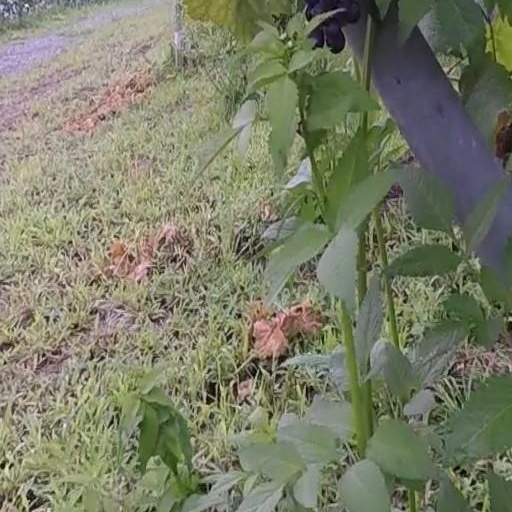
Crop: grape